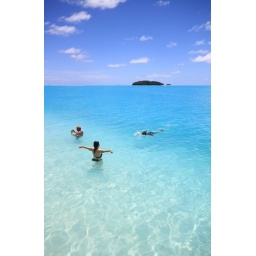
Tourists frolicking in the impossibly clear water of Aitutakis lagoon